2018–2023 United Kingdom higher education strikes

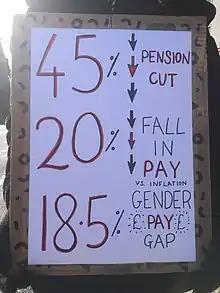
2022 strike placard, adverting to a widely advertised estimate of pension cuts

Little news emerged from negotiations, and on 11 March UCU negotiators on the Four Fights made it clear that good progress had been made on three, but that the sticking point for them was pay, and argued that UCU members would need to continue industrial action to achieve improvements in that area.